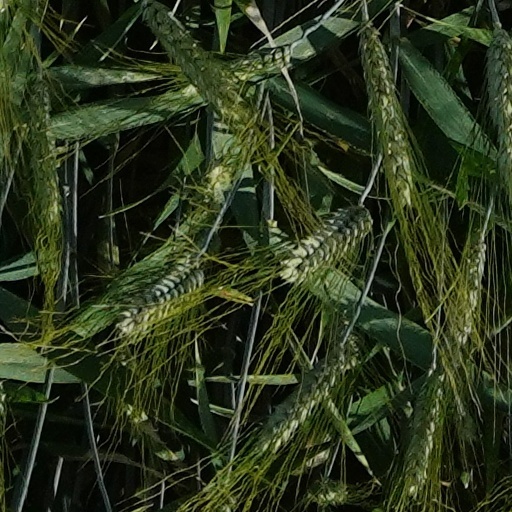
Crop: wheat